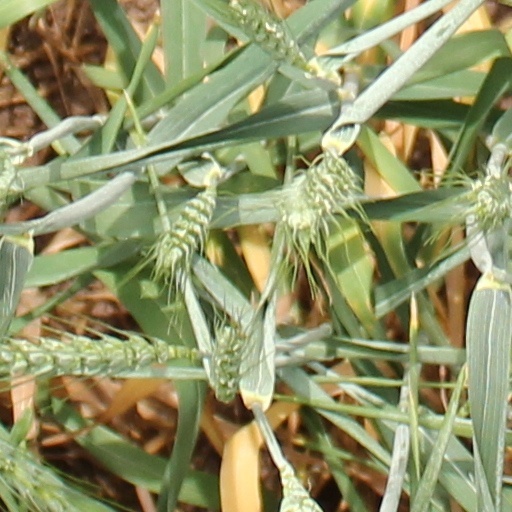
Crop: wheat